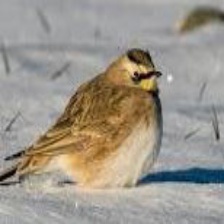
Species: HORNED LARK
Scientific name: EREMOPHILA ALPESTRIS